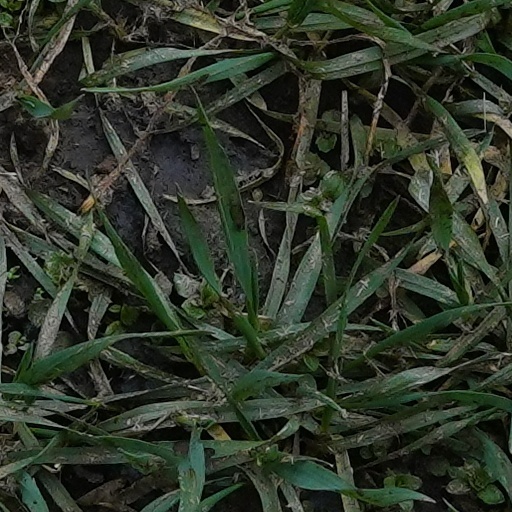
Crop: wheat